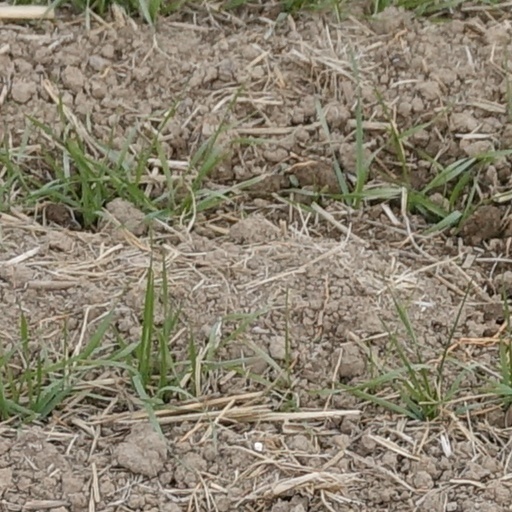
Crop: wheat